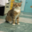
Label: cat